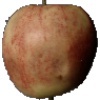
Label: red_apple